Stocksbridge Town Hall

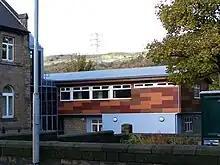
The extension to the building, seen in 2008

After significant industrial growth in the mid-19th century, largely associated with the steel industry, a local board of health was formed in 1872. The local board initially established its offices in a row of terraced cottages sloping down what is now Fox Valley Way. Stocksbridge became an urban district in 1894 and, in the mid-1920s, civic leaders decided to erect a new town hall just to the southeast of the old council offices.